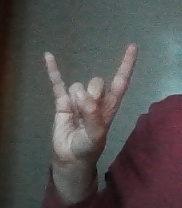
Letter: la